William Courtenay, 9th Earl of Devon

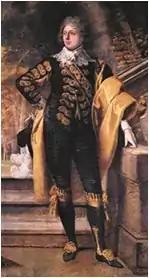
William Courtenay, 3rd Viscount Courtenay (1768-1835), in the masquerade dress he wore aged 21 at his coming-of-age ball at Powderham Castle in 1789, for which event he built the Music Room at Powderham Castle. Detail from portrait by Richard Cosway (1742-1821), collection of Earl of Devon, Powderham Castle, hanging over chimneypiece in Music Room

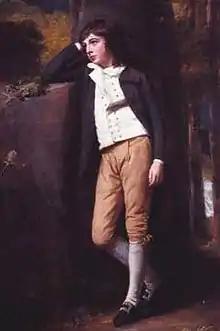
William "Kitty" Courtenay, 9th Earl of Devon, in boyhood.

William Courtenay, 9th Earl of Devon (30 July 1768 – 26 May 1835), styled Viscount Courtenay of Powderham from 1788 to 1831, was an English peer. The only son of William Courtenay, 2nd Viscount Courtenay and his wife Frances Clack, he became involved in a scandal after engaging in an affair with art collector William Thomas Beckford from boyhood when it was discovered and publicised by his uncle.